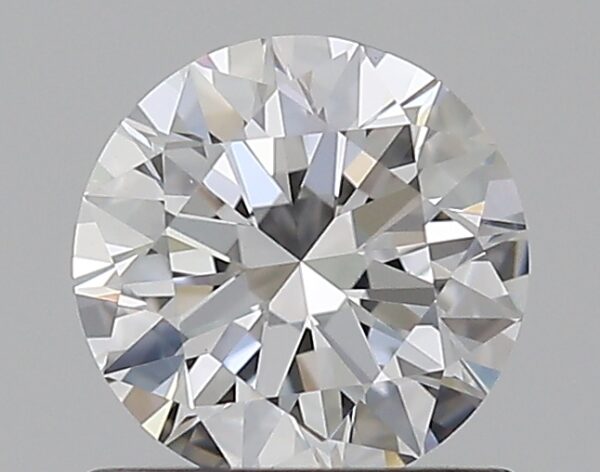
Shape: round
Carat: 0.75
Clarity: VS1
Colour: D
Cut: EX
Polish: EX
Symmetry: EX
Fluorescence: N
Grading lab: GIA
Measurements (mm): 5.82 x 5.84 x 3.56